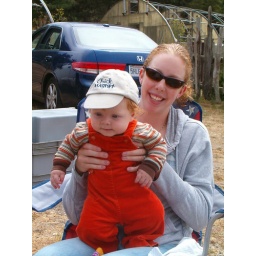
Ilan sporting his &amp;quot;Chick Magnet&amp;quot; hat and jumping in his mom's lap.